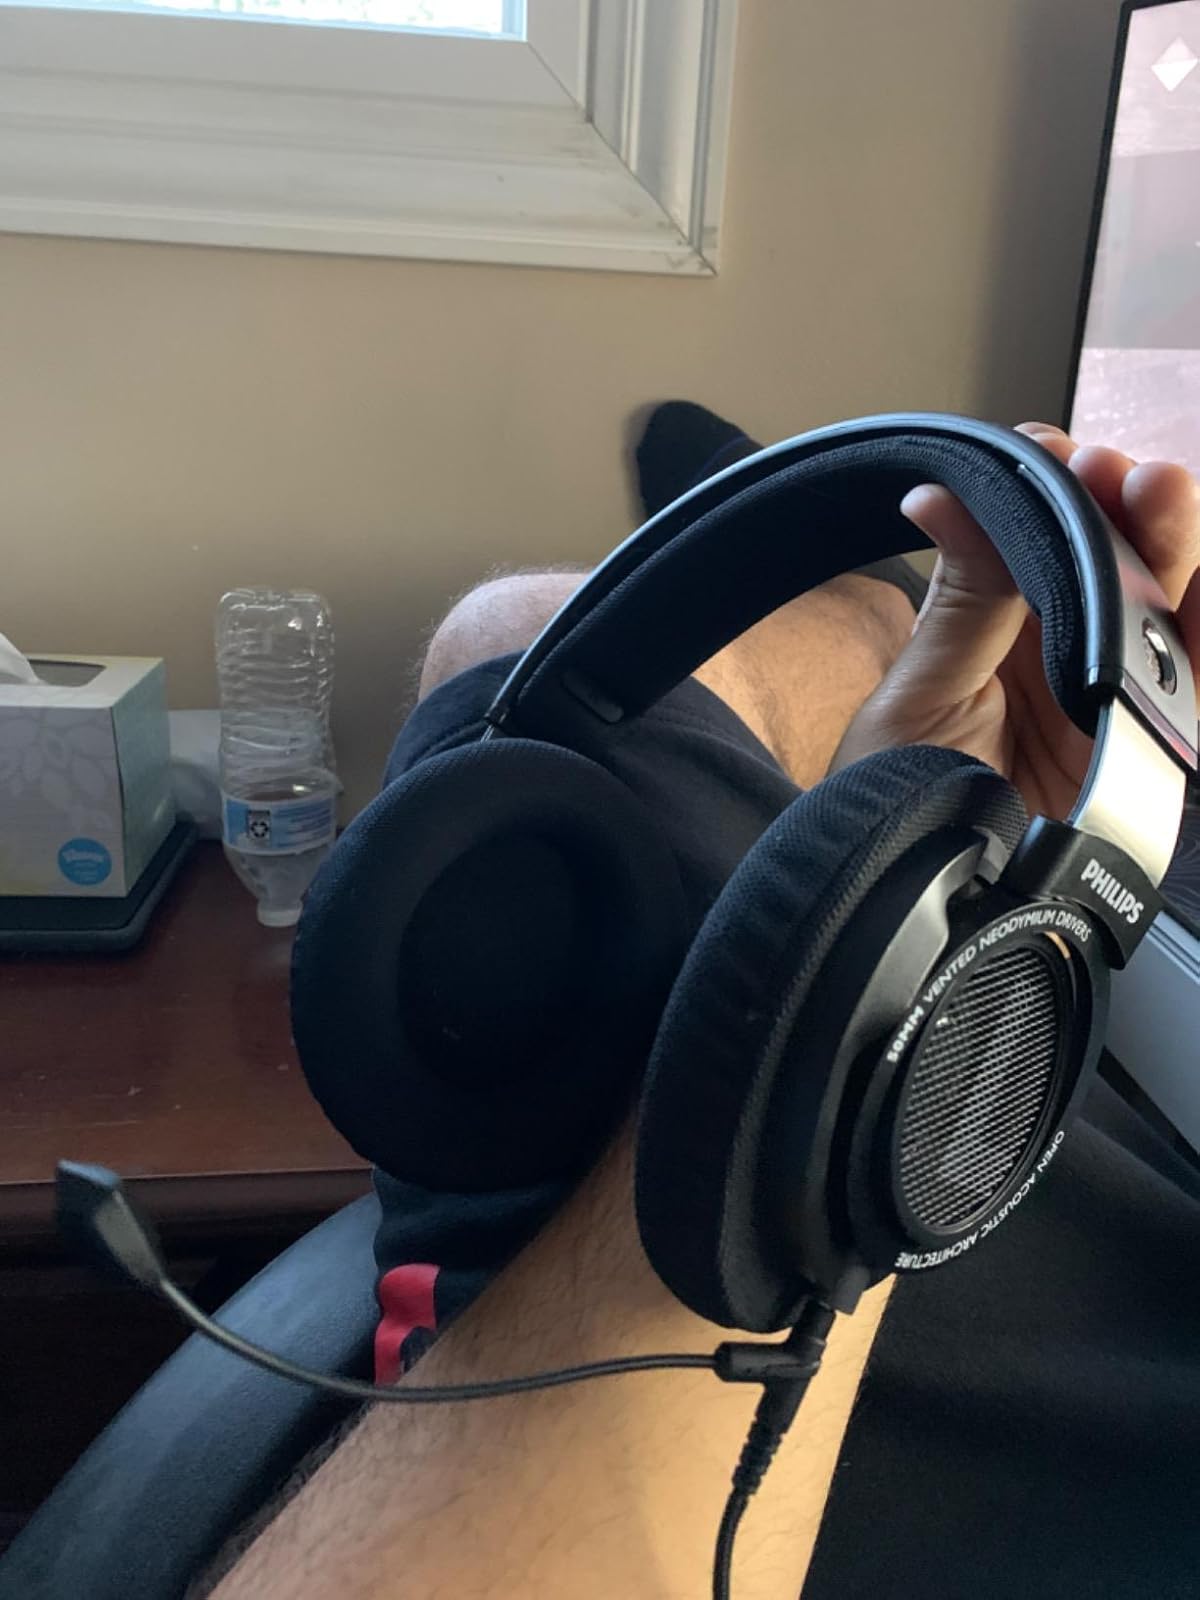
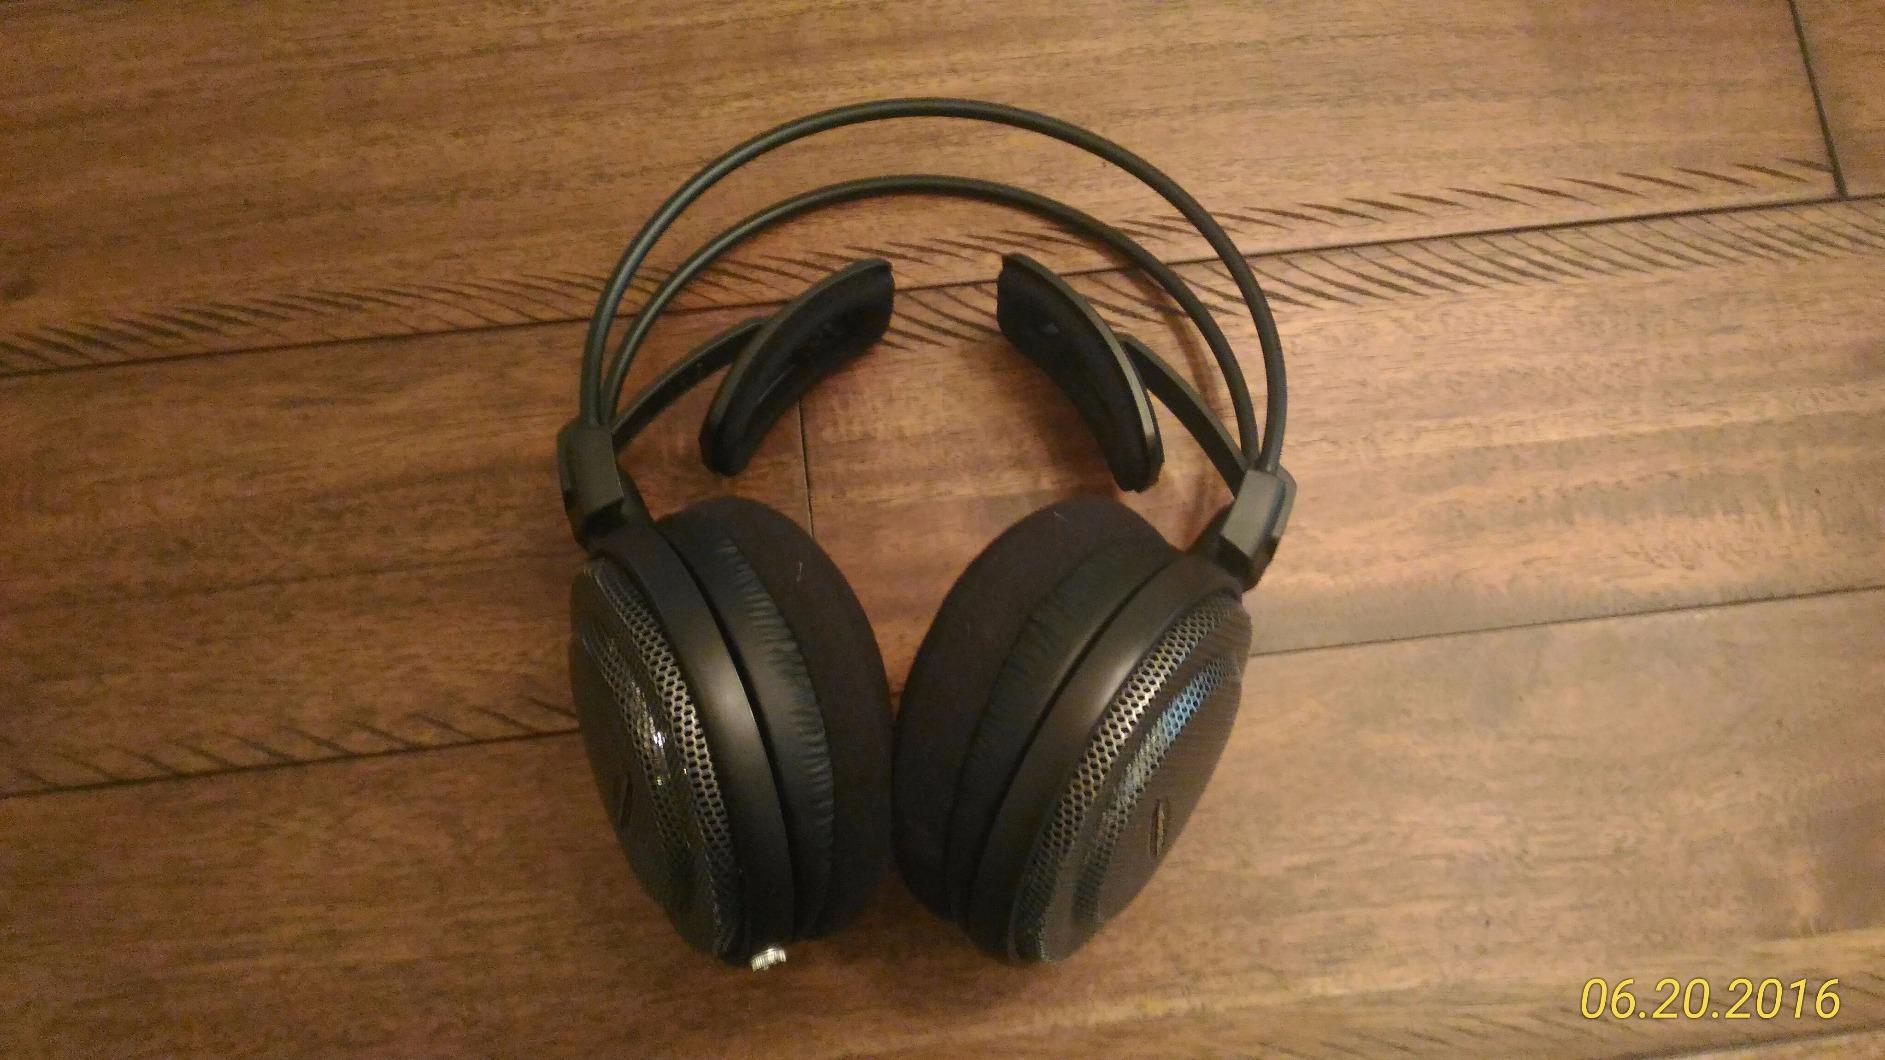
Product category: headphones
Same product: no